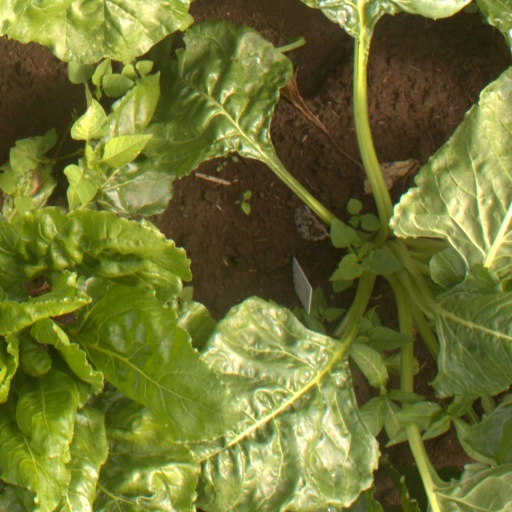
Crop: sugar beet